List of politicians killed in the American Civil War

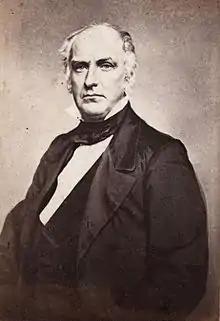
Oregon Senator Edward Dickinson Baker became the only sitting U.S. senator to ever be killed in a military engagement when he was shot and killed at the Battle of Ball's Bluff.

The American Civil War was a civil war in the United States between the Union (states that remained loyal to the federal union, or "the North") and the Confederacy (states that voted to secede, or "the South"). While the total death toll of the war is not fully known, it is generally agreed that it resulted in at least 1,030,000 casualties (3 percent of the population), including about 620,000 soldier deaths—two-thirds by disease—and 50,000 civilians. Some experts, including Binghamton University historian J. David Hacker, estimate the number of soldier deaths was at least 750,000, and possibly as high as 850,000. The Civil War remains the deadliest military conflict in American history.